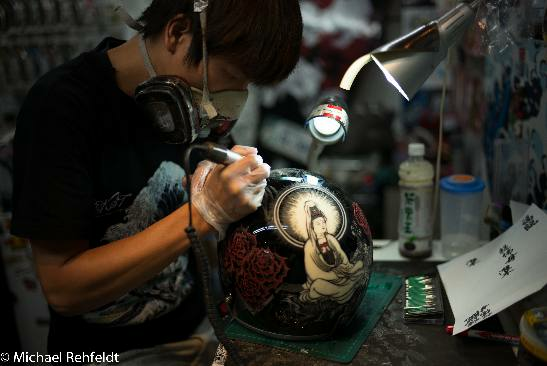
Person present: Yes